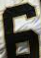
Number: 6